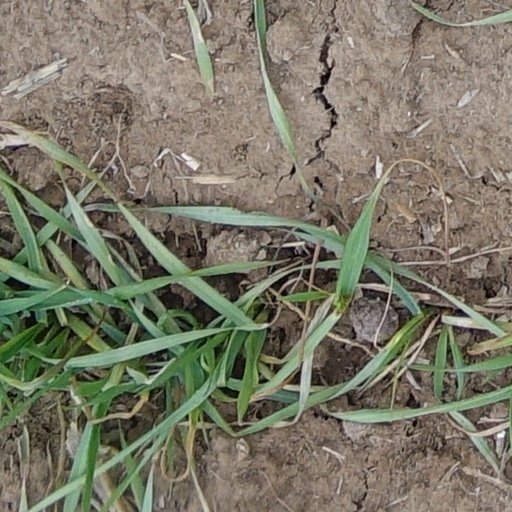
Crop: wheat